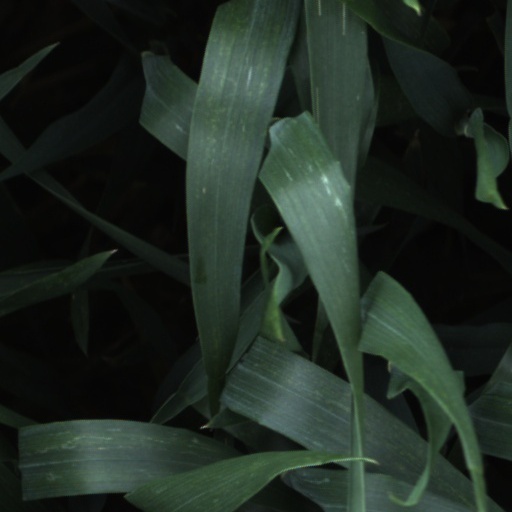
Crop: wheat